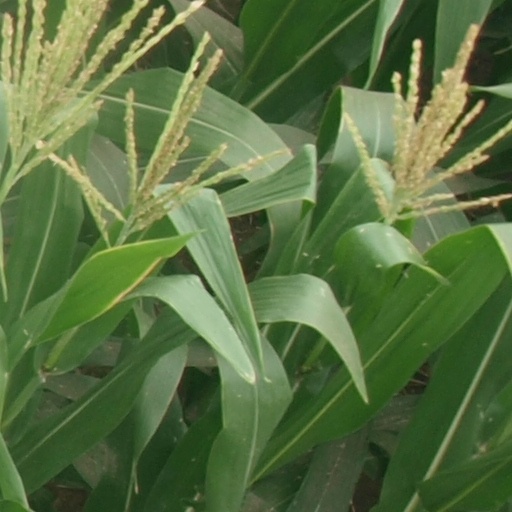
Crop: maize; corn